Permanent Residence

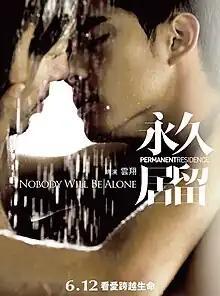
Theatrical release poster

Permanent Residence is a 2009 Hong Kong film starring Sean Li and Osman Hung. It was directed by Hong Kong filmmaker Danny Cheng, also known as Scud. The film explores several themes traditionally regarded as 'taboo' in Hong Kong society, in an unusually open, convention-defying way, and features full-frontal male nudity in several scenes. It is the second of seven publicly released films by Scud. The six other films are: "City Without Baseball" in 2008, "Amphetamine" in 2010, "Love Actually... Sucks!" in 2011, "Voyage" in 2013, "Utopians" in 2015 and "Thirty Years of Adonis" in 2017. The eighth film, "Apostles", was made in 2022, as was the ninth, "Bodyshop", but neither has yet been released. The tenth and final film, "Naked Nations: Hong Kong Tribe", is currently in production.